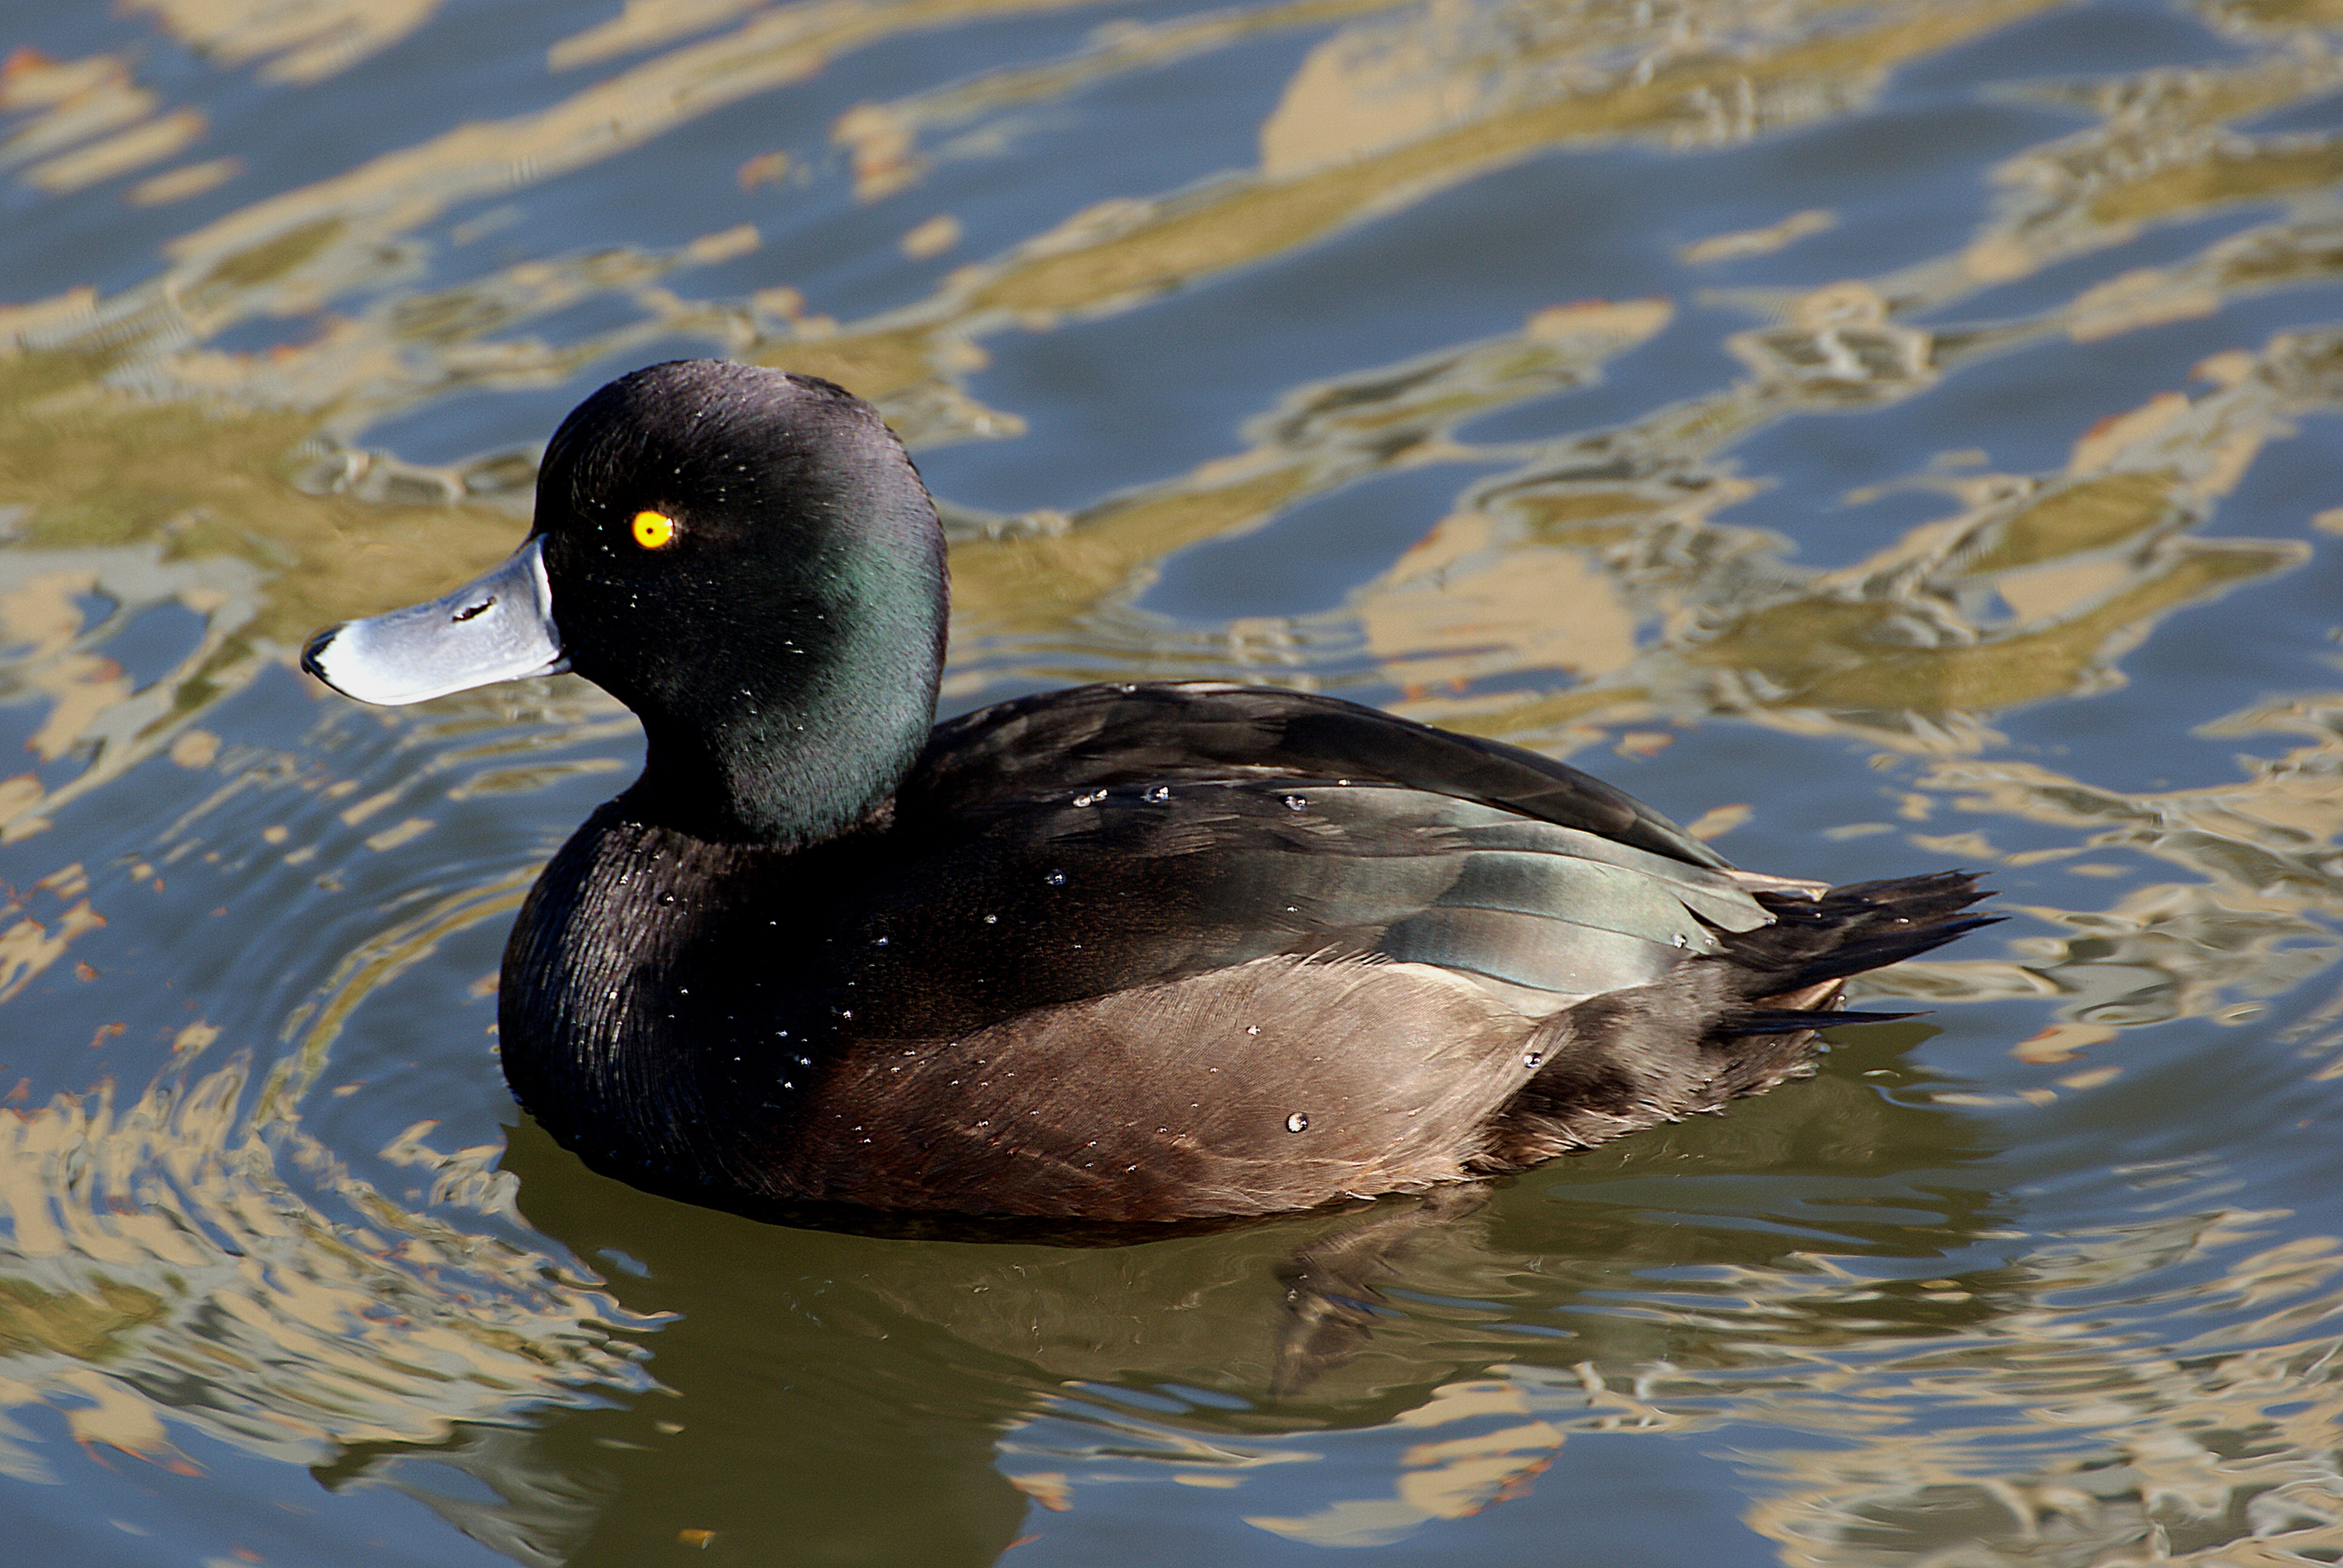
water, nature, bird, pond, wildlife, reflection, beak, fauna, publicdomain, duck, eye, vertebrate, waterfowl, scaup, yerlloiw, daffy, water bird, mallard, canard, ducks geese and swans, seaduck